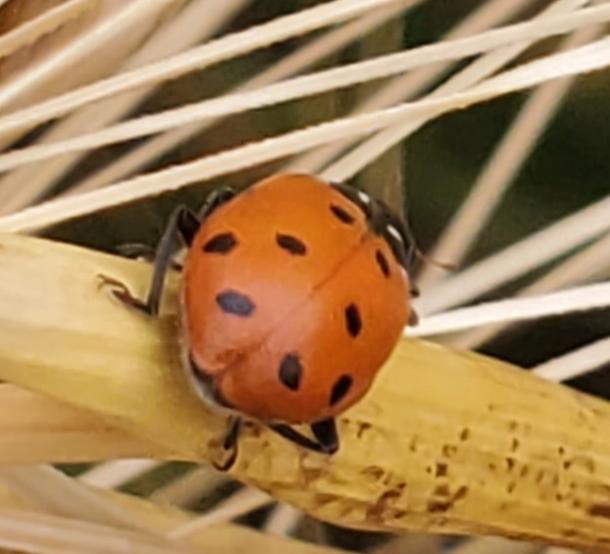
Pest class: predators